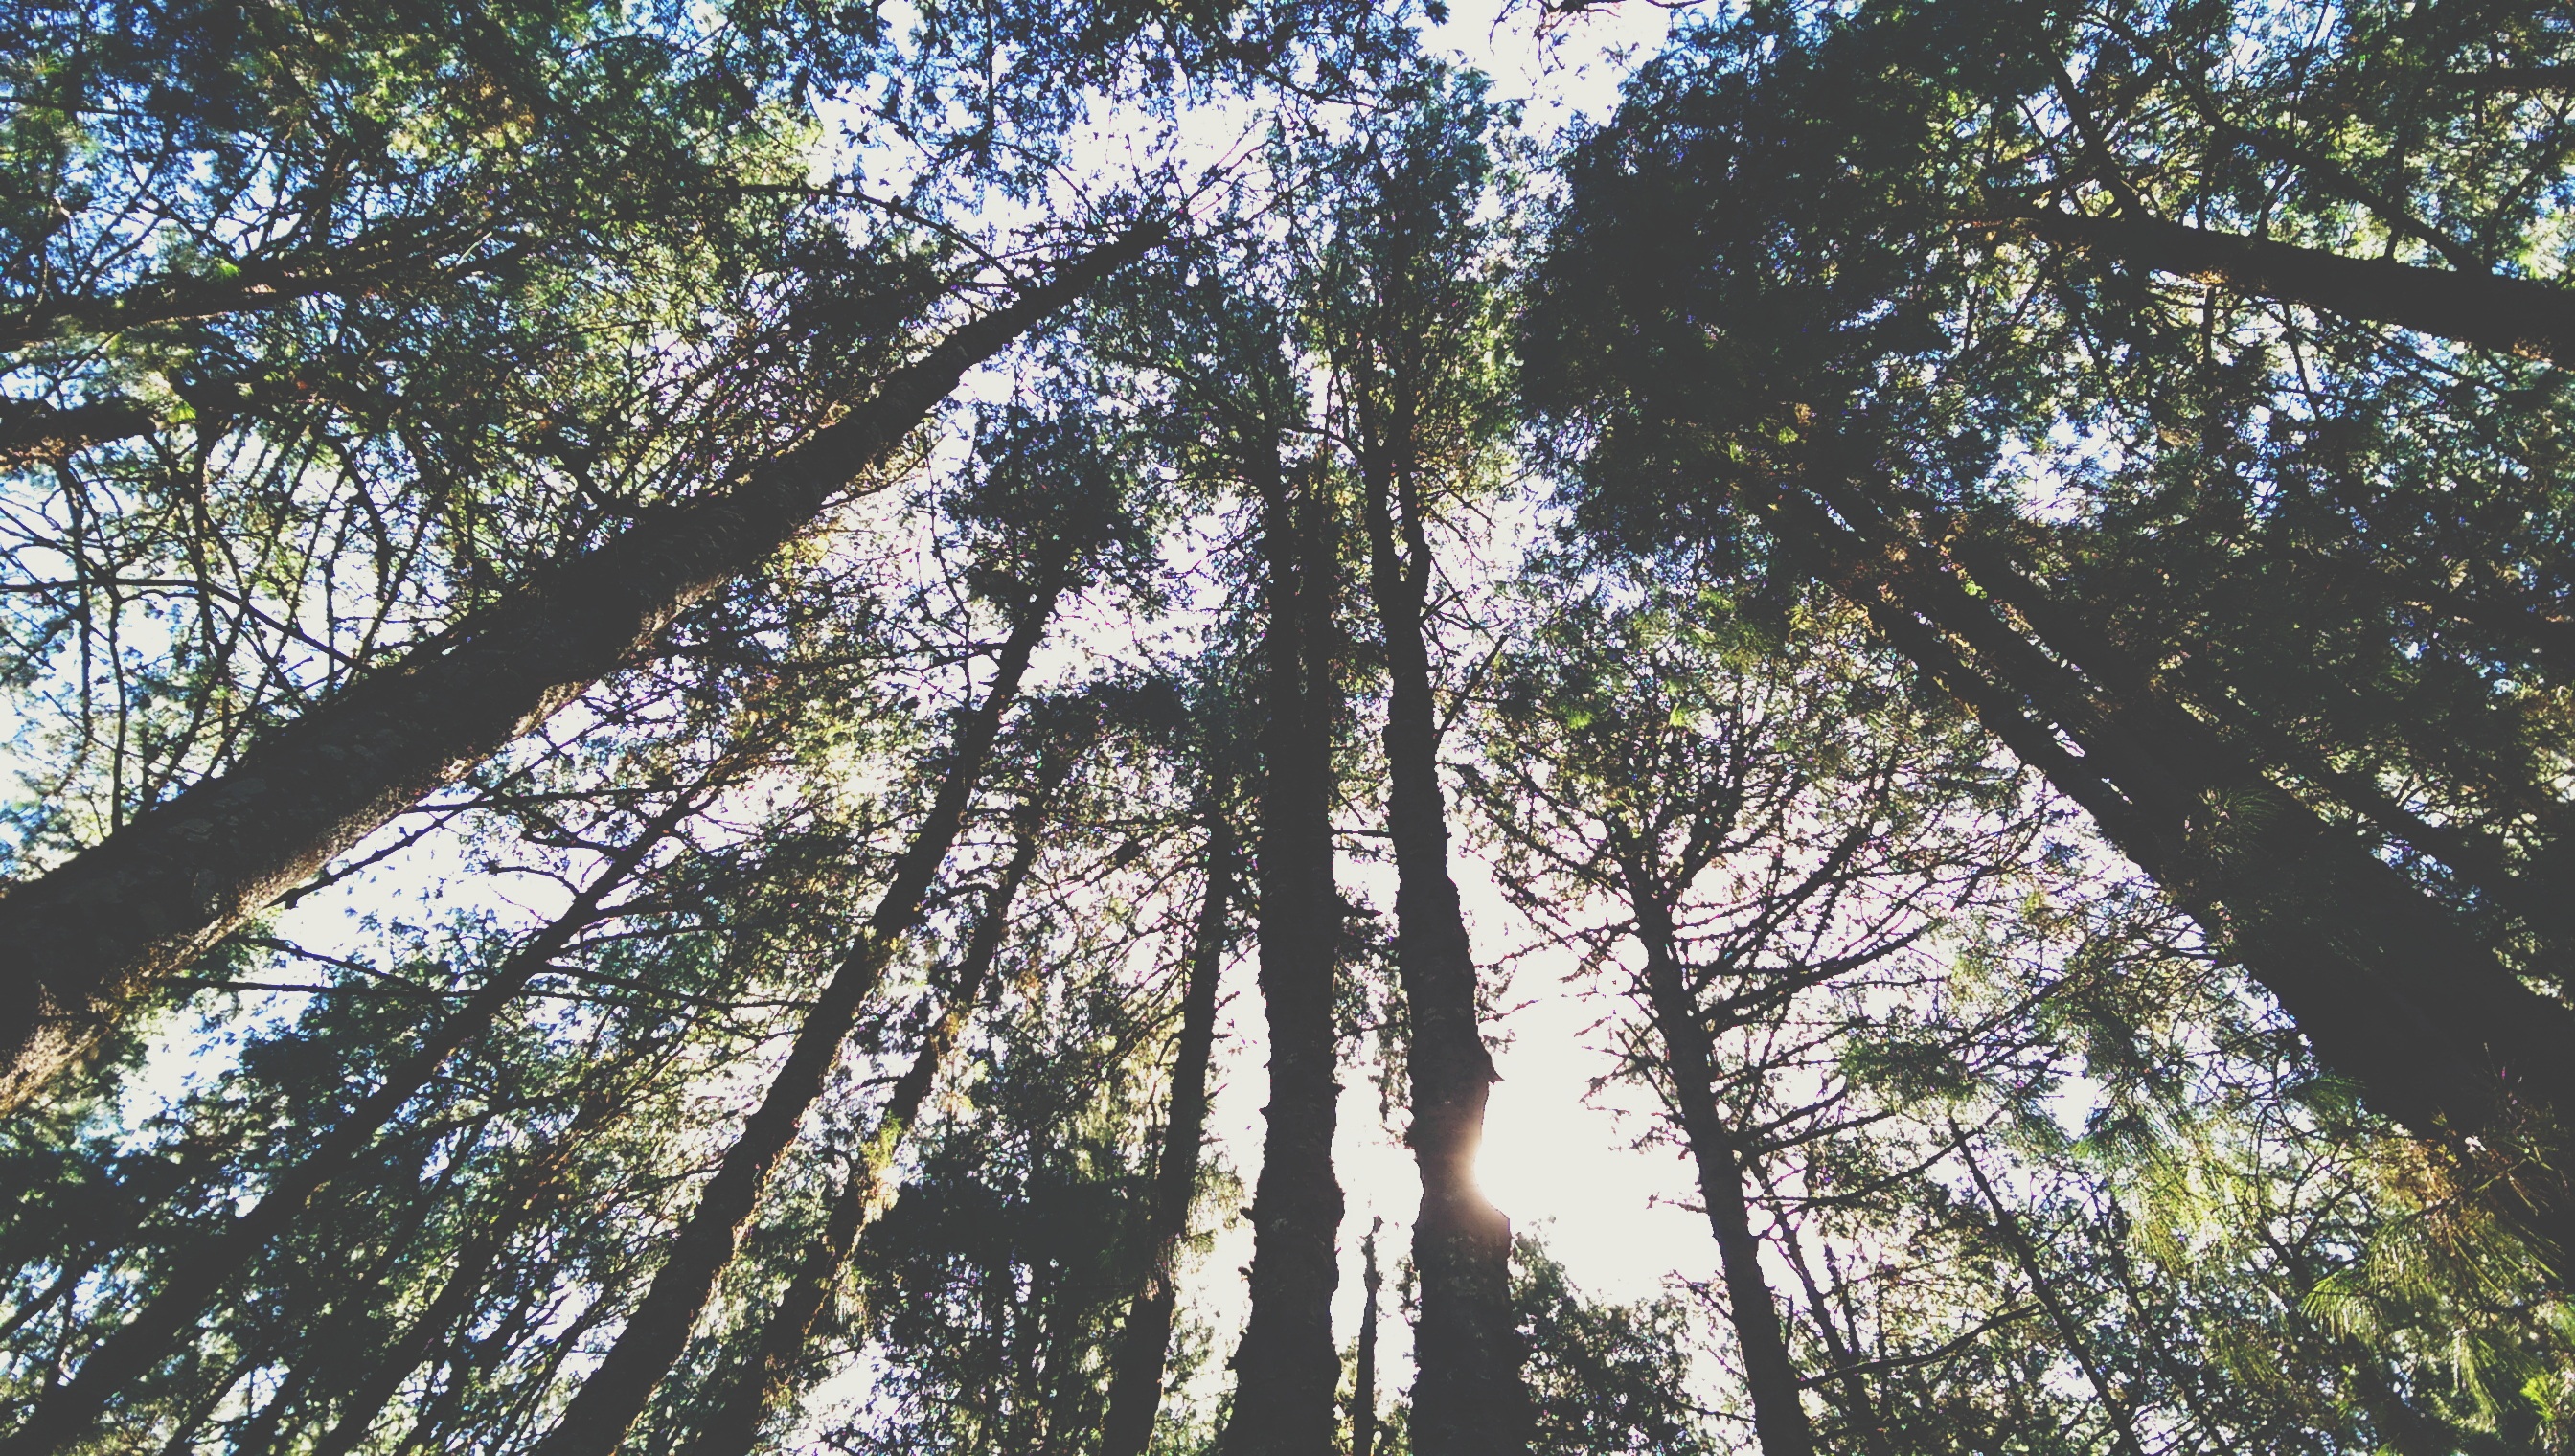
tree, forest, branch, plant, sky, sunlight, leaf, autumn, trees, woods, deciduous, grove, woodland, habitat, ecosystem, flowering plant, biome, natural environment, woody plant, temperate broadleaf and mixed forest, land plant